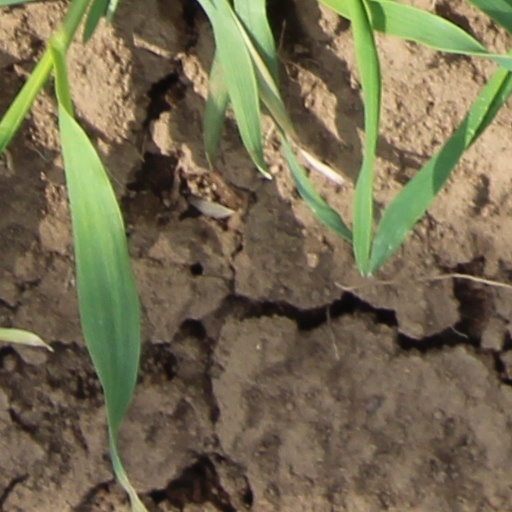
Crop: wheat